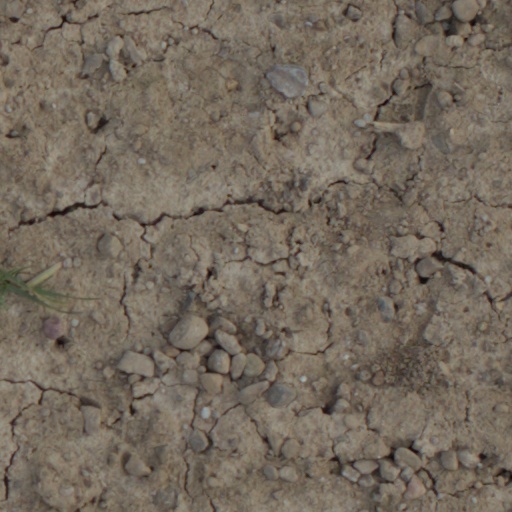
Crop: wheat